Hudson County Community College

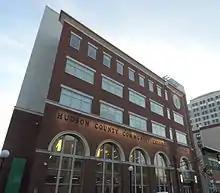
Library

In 2008, it was announced that part of HCCC's $200 million capital expansion program would be spent for the construction of The North Hudson Higher Education Center. The seven-story 92,330 square-foot facility which includes classrooms, offices, common areas, a Learning Resource Center and an outdoor plaza opened for the 2011 fall semester and is the first expansion of HCCC since the 2007 opening of the Culinary Arts Institute. In 2012, a new 112,000-square-foot multi-functional library building across from Journal Square was opened to the public. A new STEM building near Bergen Square is expected to open in fall 2017.